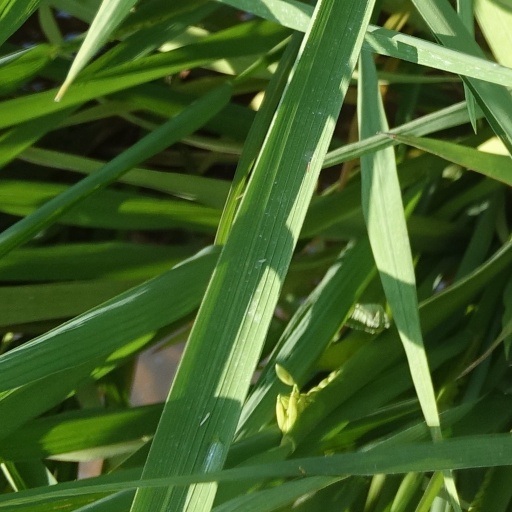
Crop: rice